Economy of Addis Ababa

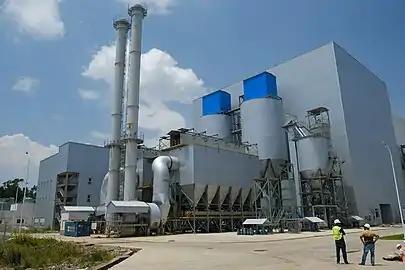
Reppie Waste-to-Energy Facility in Addis Ababa

Addis Ababa has numerous industrial parks. Among them is Lemi Bole Industrial Park. It is located in the City Administration. The park contains 20 factory sheds with total land area about 172 hectares to produce garments. The park also developed sheds and service space on 181 hectares to make perils and textiles. The other one is Koleto Industrial Park, also located in City Administration. 279 hectares of the park are devoted to the manufacture of pharmaceutical products.